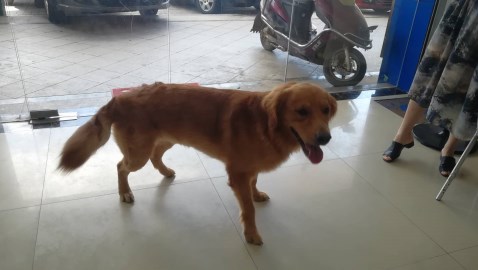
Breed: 5355-n000126-golden_retriever